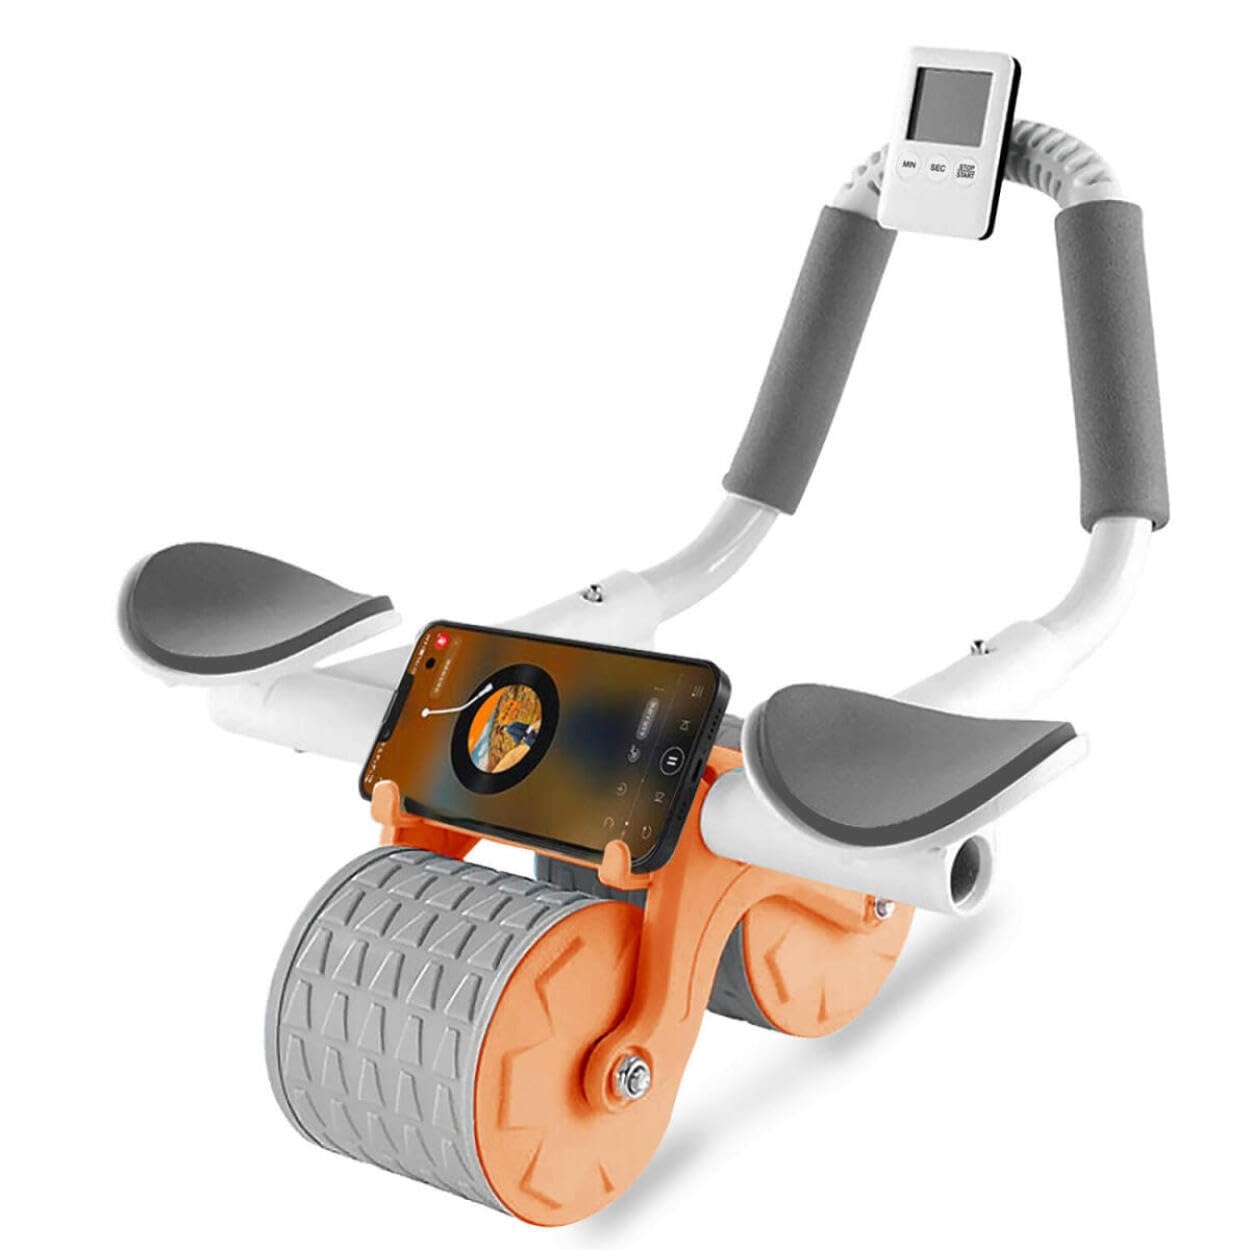
Rueda Abdominal Automatica
Rueda Abdominal Automática: El Secreto para un Abdomen Firme y Tonificado La Rueda Abdominal Automática es la herramienta perfecta para quienes buscan fortalecer su abdomen y mejorar su condición física desde casa. Con su sistema automático y diseño ergonómico, hacer ejercicio nunca ha sido tan fácil y eficiente ¿Por qué elegir la Rueda Abdominal Automática? Sistema Automático de Resistencia : Ofrece asistencia en los movimientos de ida y vuelta, permitiendo un entrenamiento más controlado y efectivo. Fortalece Todo el Core : No solo trabaja los abdominales, sino también los brazos, hombros y espalda, proporcionando un entrenamiento completo. Material Antideslizante : Su diseño con agarre antideslizante asegura estabilidad y seguridad durante el ejercicio, evitando resbalones. Compacta y Portátil : Fácil de almacenar y transportar, perfecta para entrenar en casa o llevarla a cualquier lugar. Relación Calidad-Precio Inmejorable Con un precio accesible, la Rueda Abdominal Automática te ofrece una manera eficiente y práctica de mejorar tu forma física sin necesidad de equipos costoso
Brand: GGP
Category: Sporting Goods > Fitness & General Exercise Equipment > Ab Wheels & Rollers > Ab Wheels